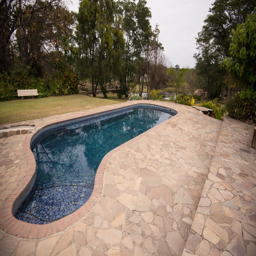
they have already done a ton of work in cleaning the property up , but it still has a ton of potential .